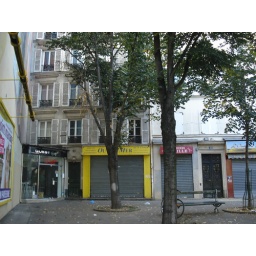
door to my building--the green one in the corner